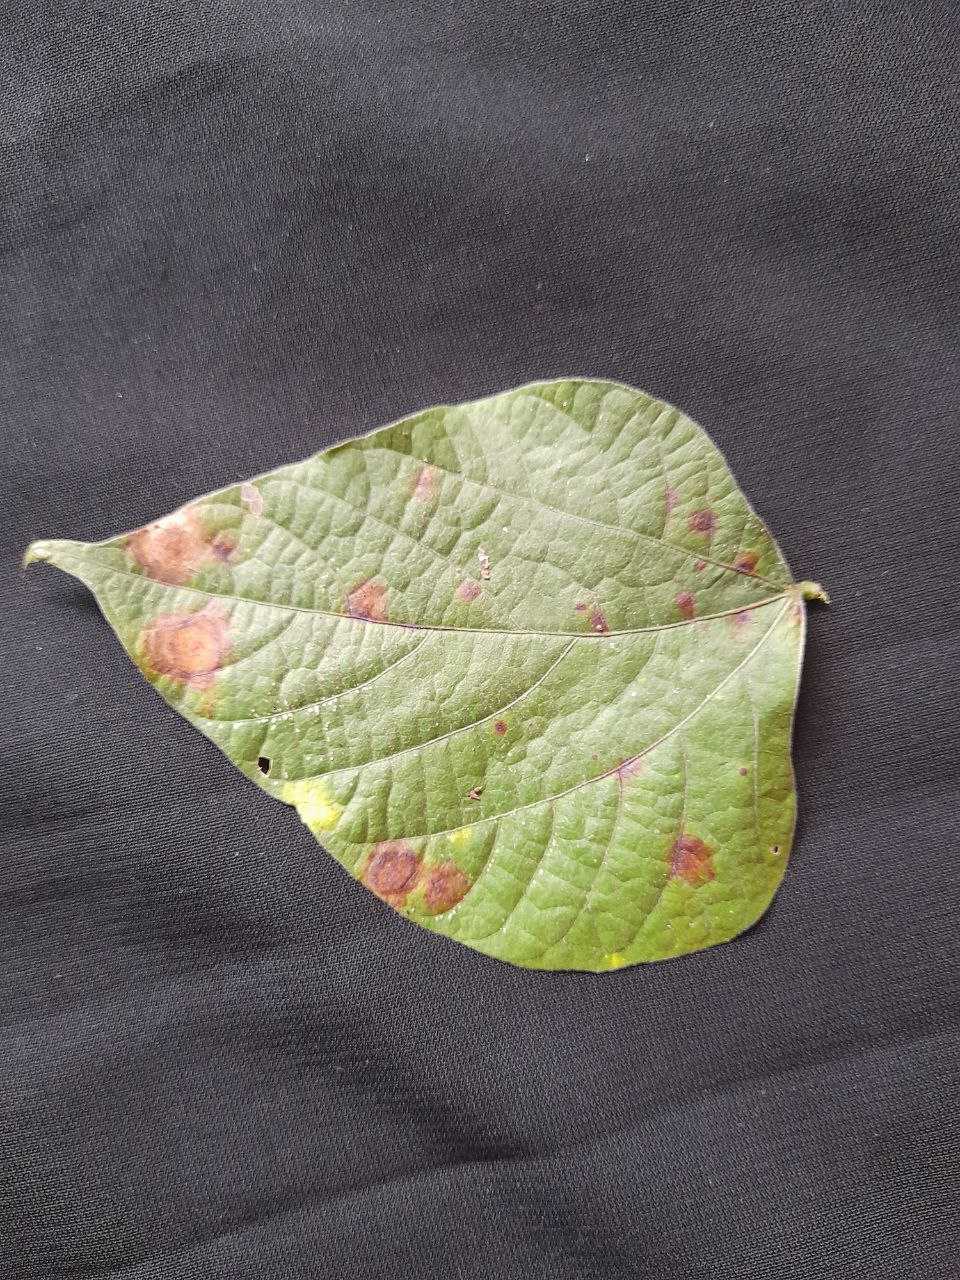
Crop: bean
Leaf condition: Rust